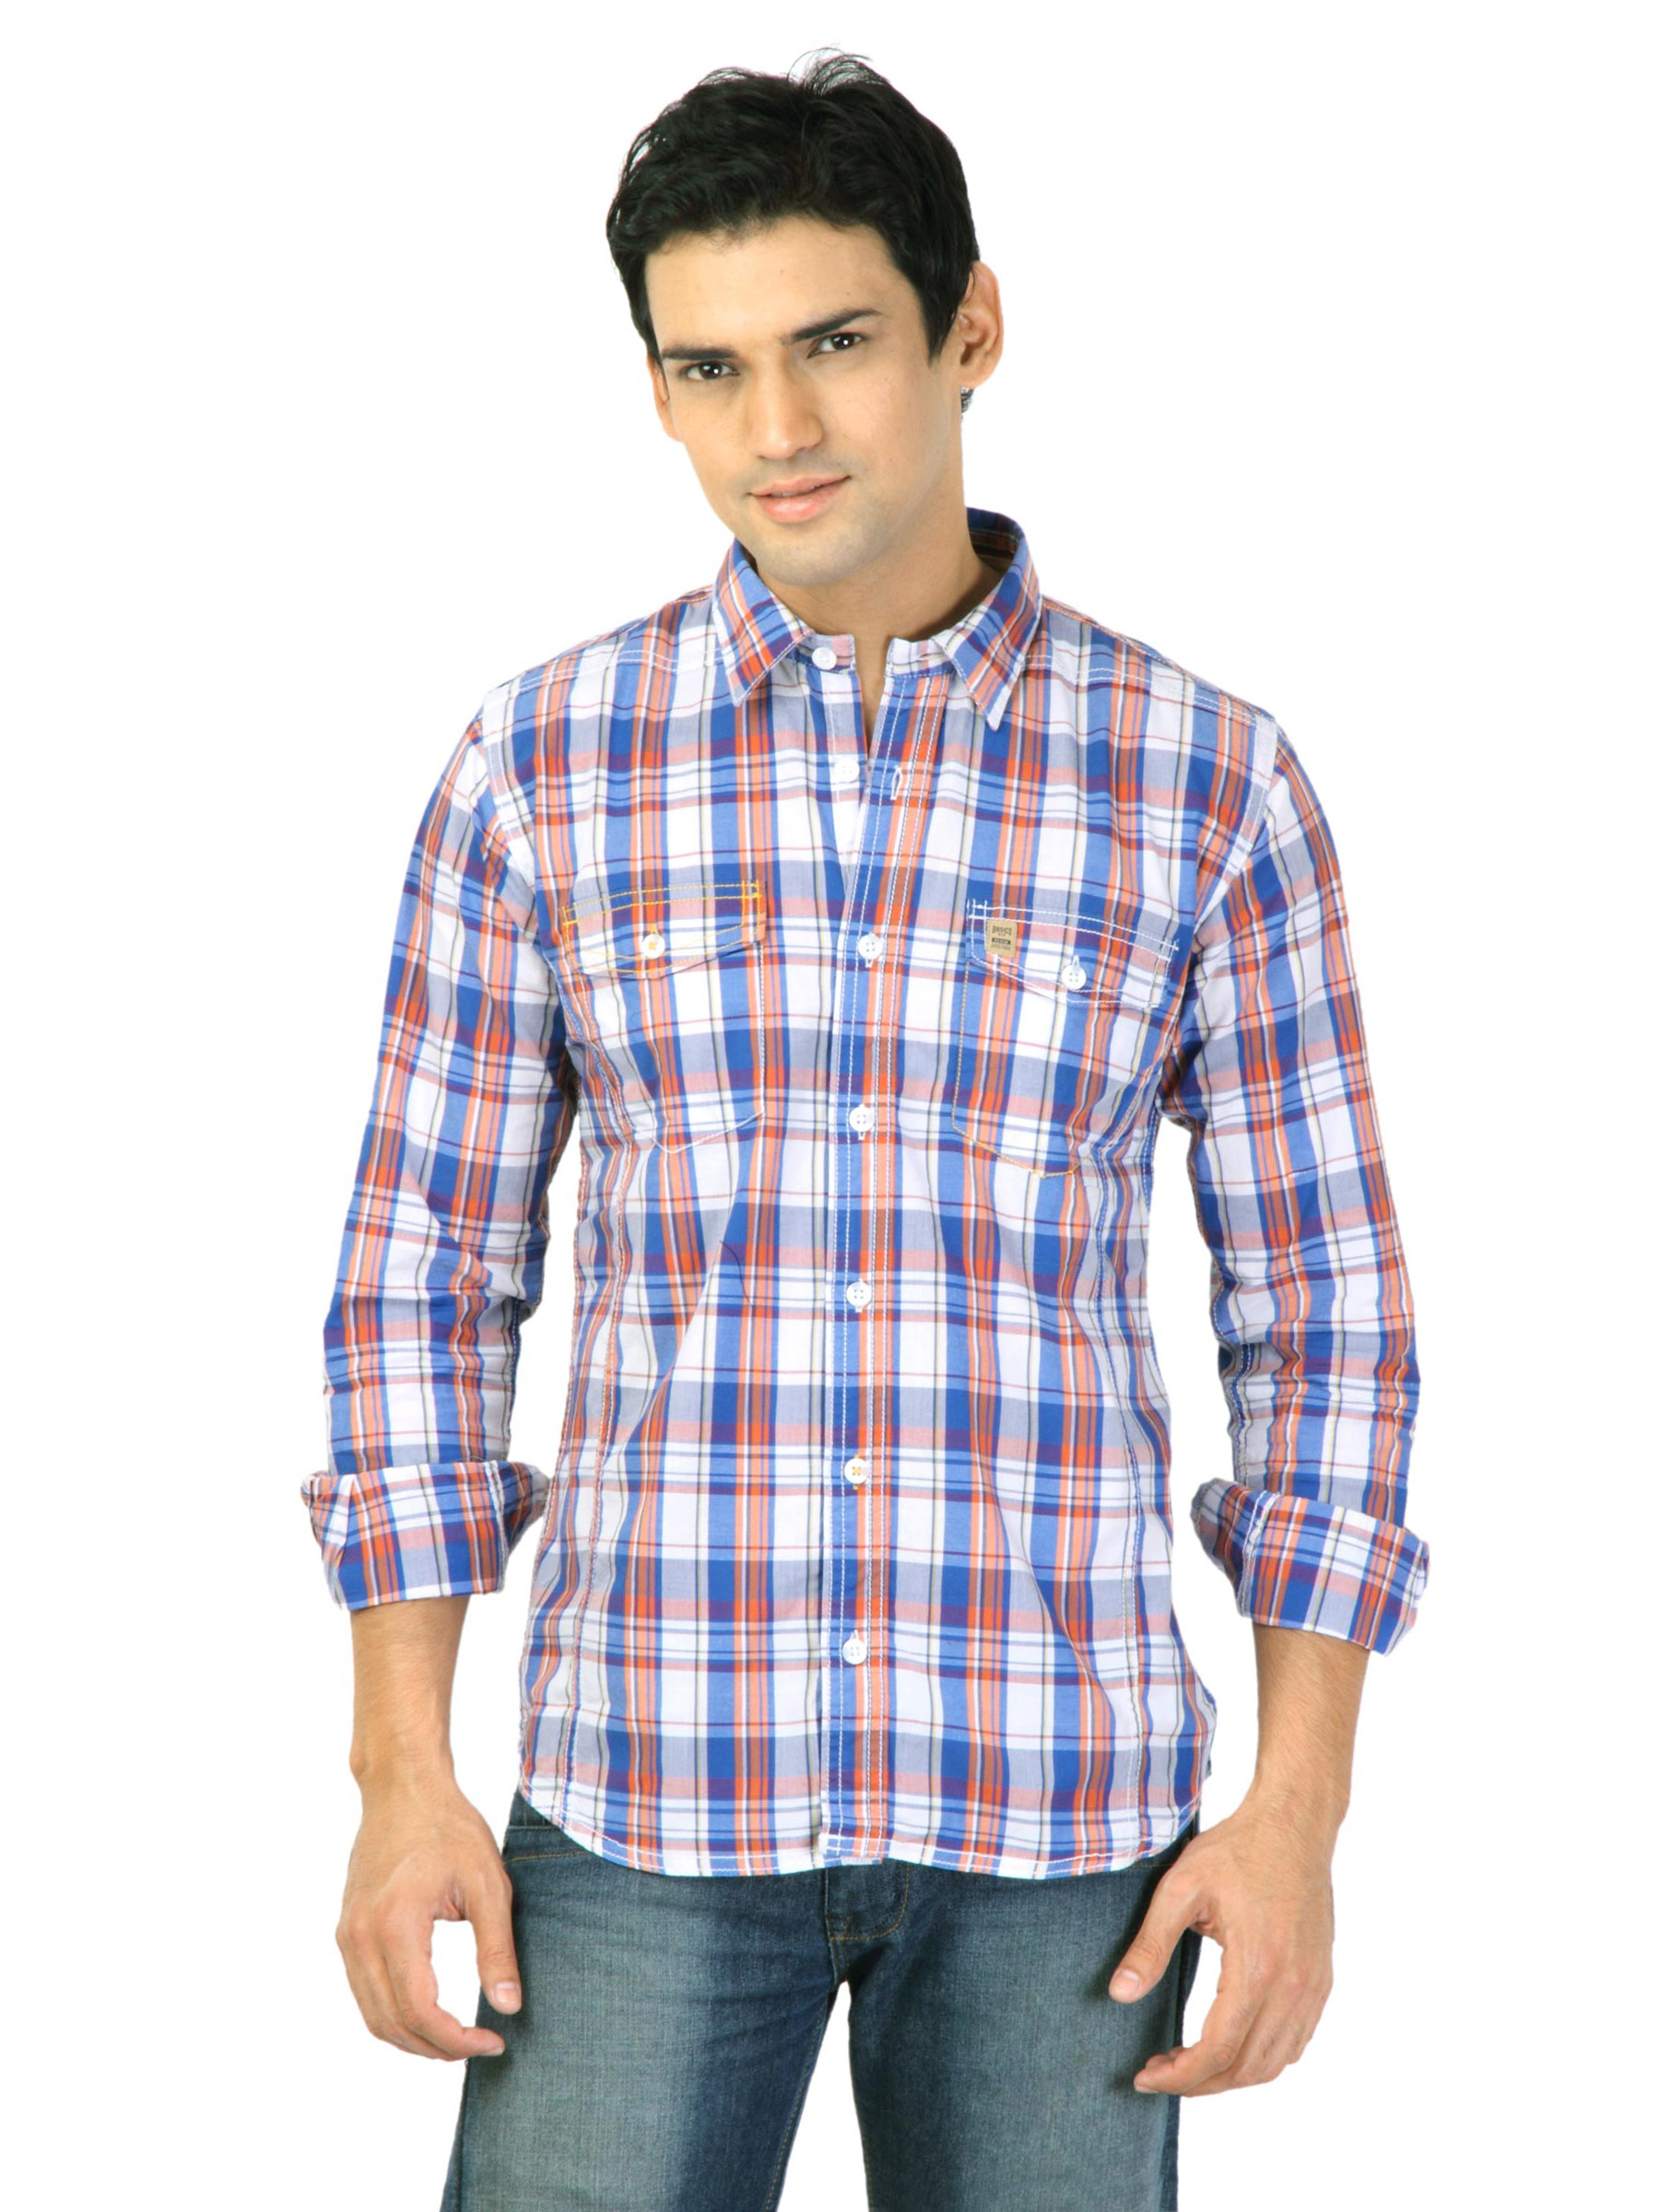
Basics Men Blue Slim Fit Checked Shirt
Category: Apparel / Topwear / Shirts
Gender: Men
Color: Blue
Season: Fall 2011
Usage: Casual